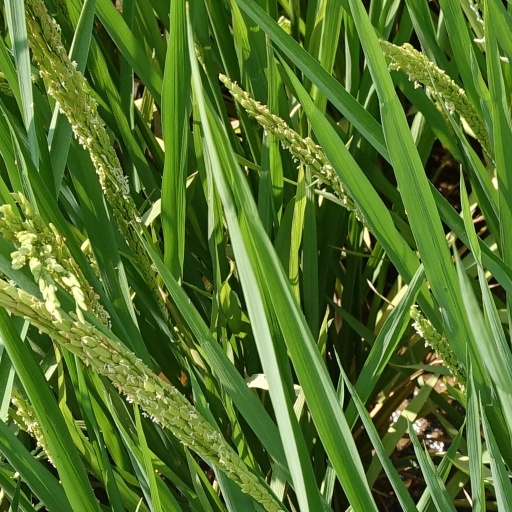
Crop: rice